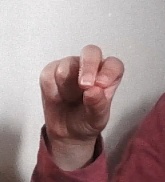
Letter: gaaf